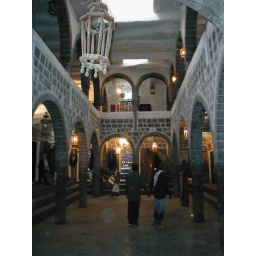
Art Gallery building in Sana'a market 2